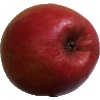
Label: apple_crimson_snow